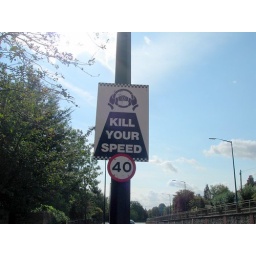
Die, speed, die!!(This is a road sign I found in Maidenhead, England.)